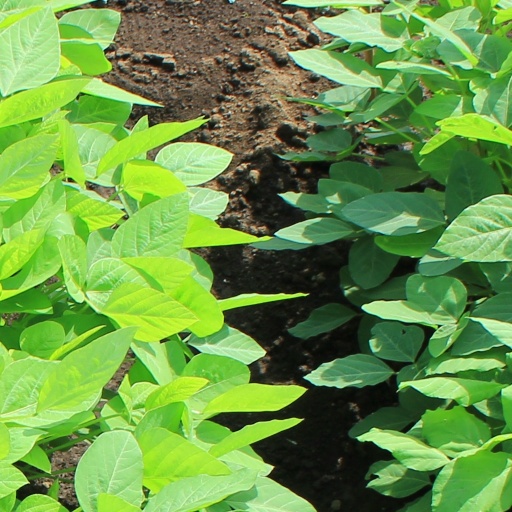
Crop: soybean